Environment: real
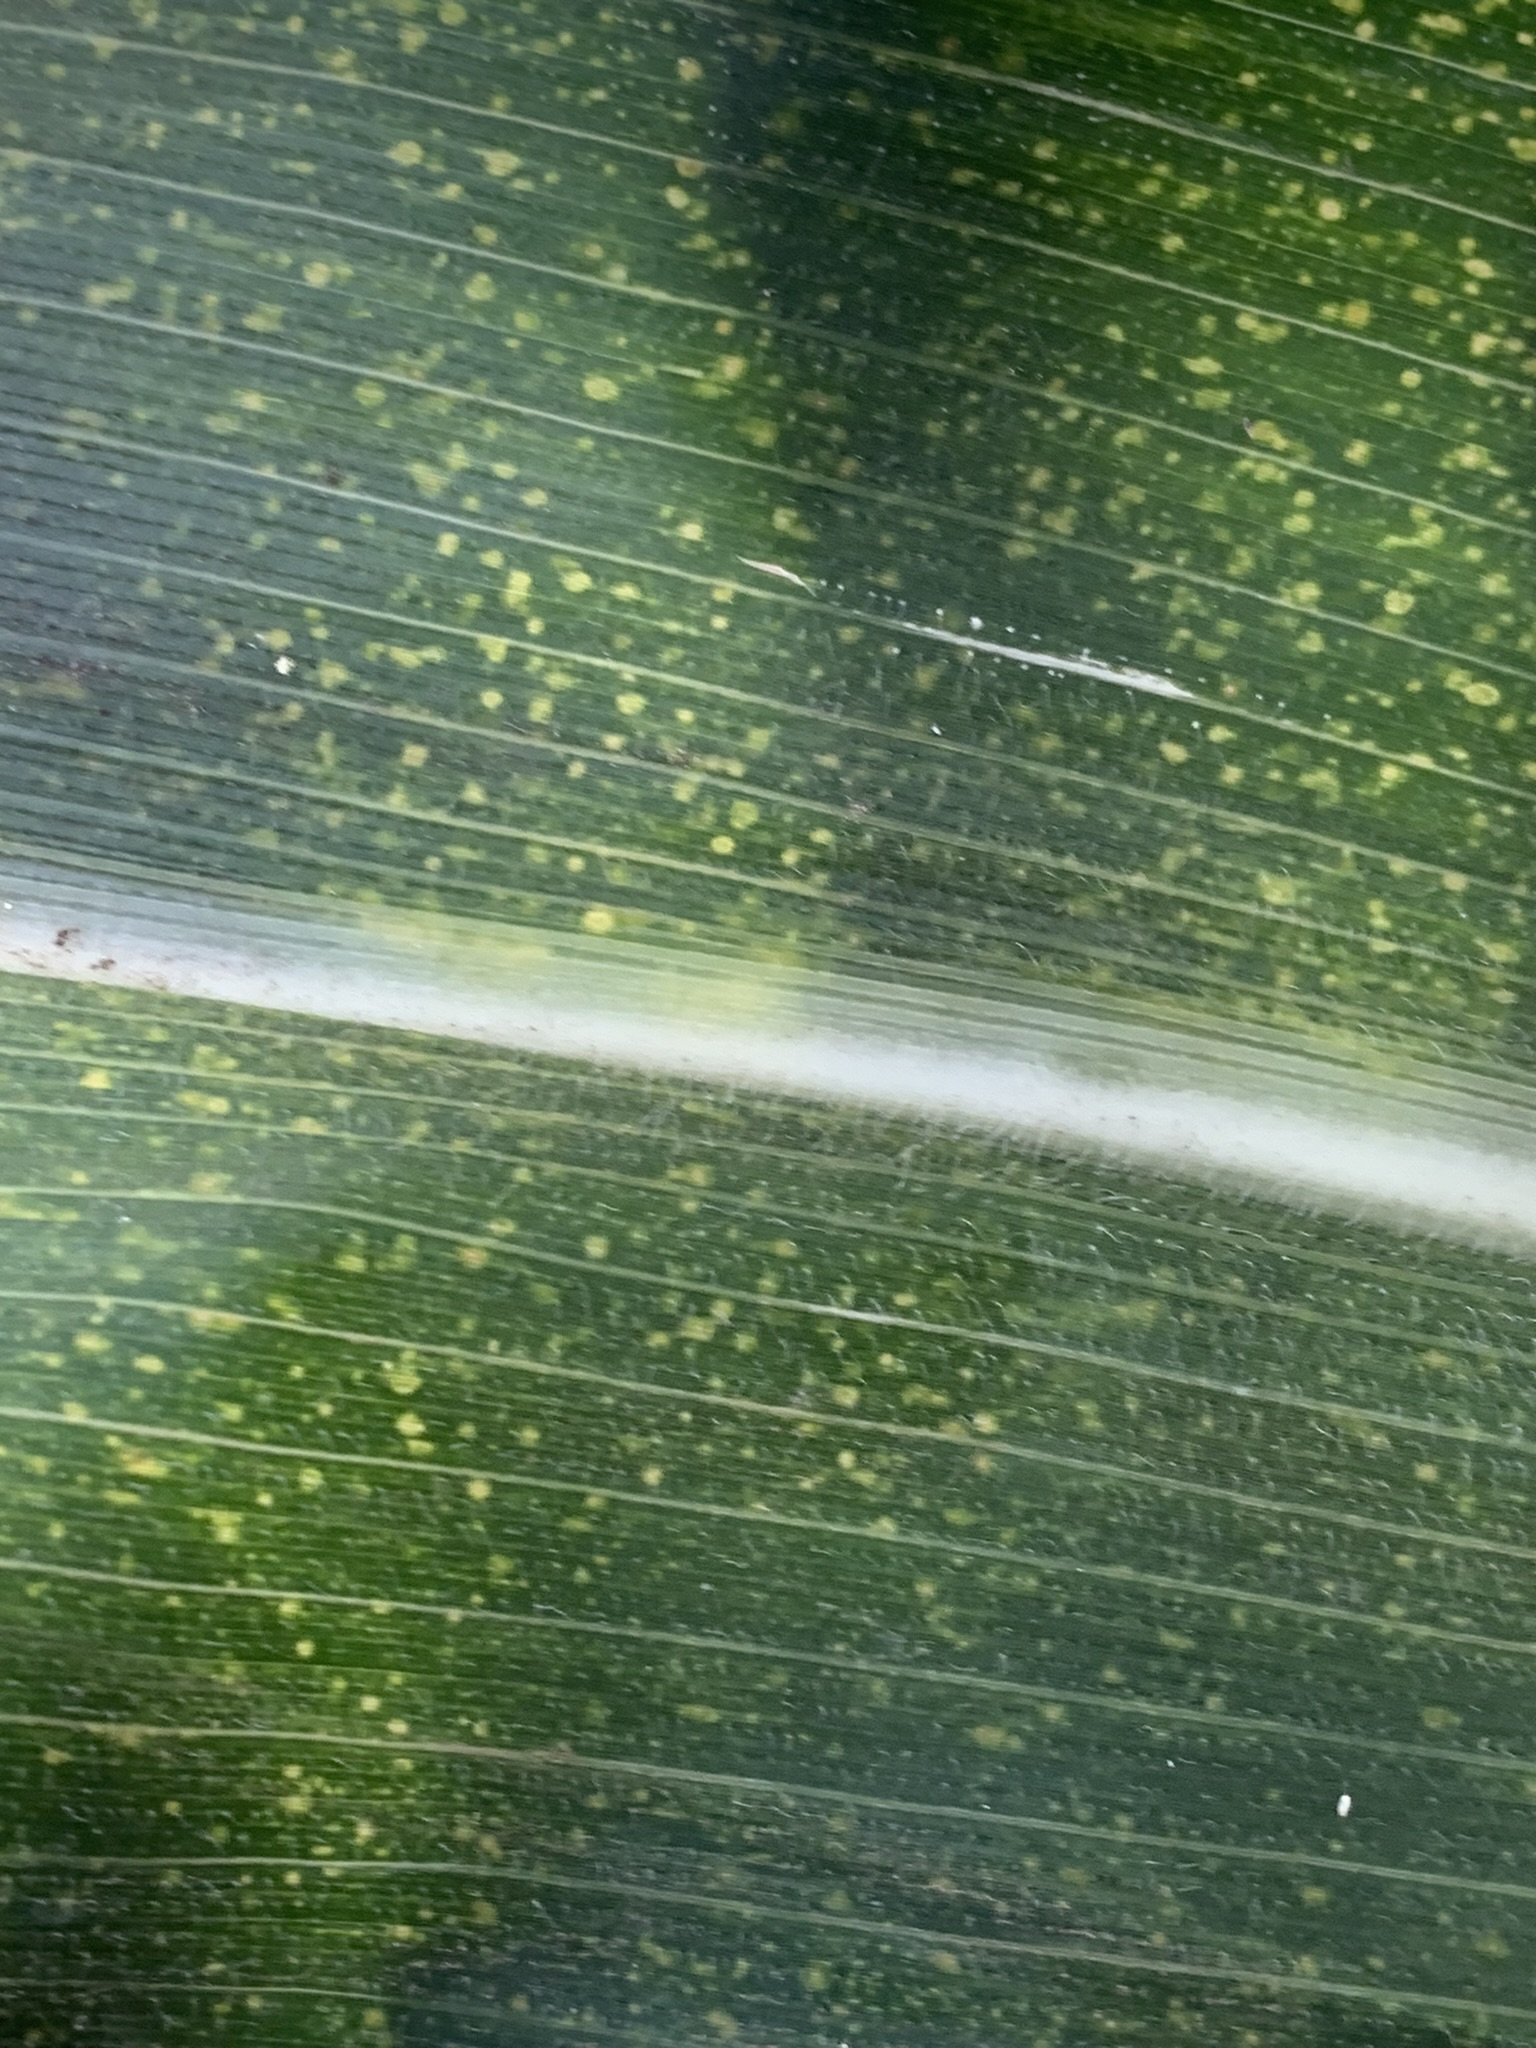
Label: lethal_necrosis